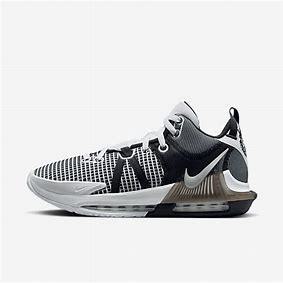
Brand: Nike
Model: Lebron Witness 7